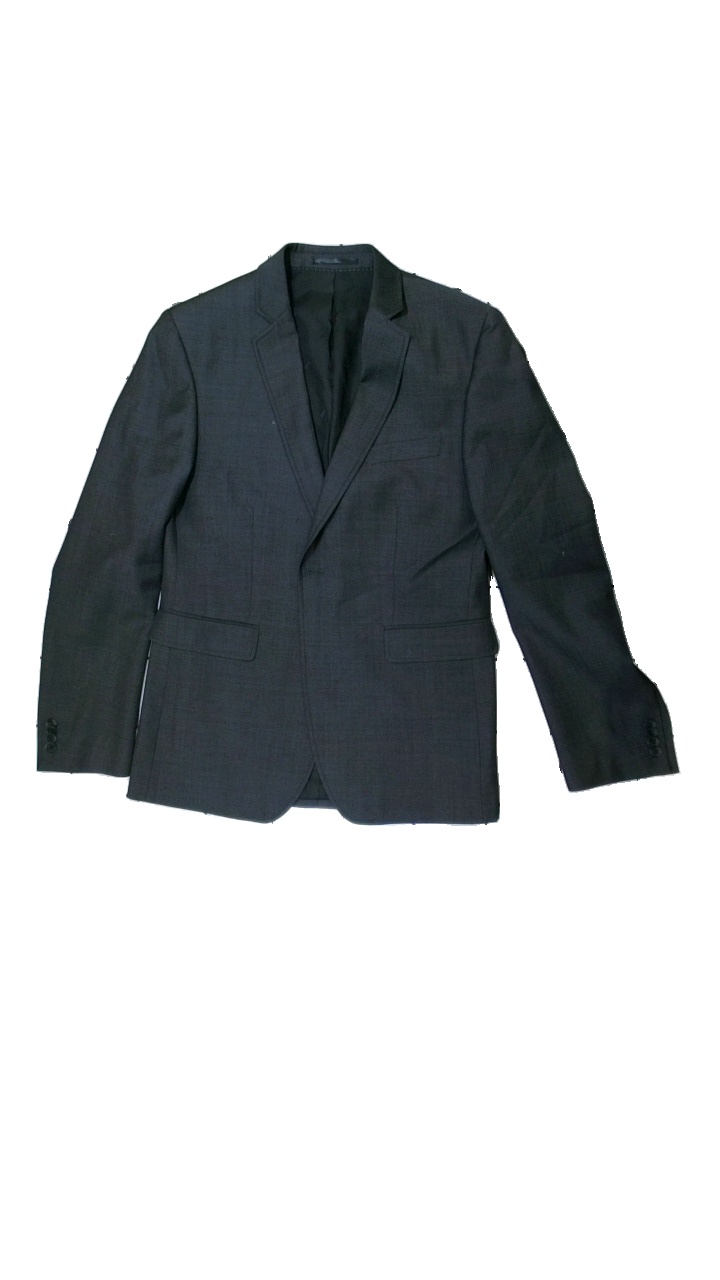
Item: Blazer (Men)
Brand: Bläck
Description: grey blazer
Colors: Grey
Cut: Regular
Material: unknown
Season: All
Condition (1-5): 3
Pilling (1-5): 5
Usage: Reuse
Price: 100-150